Margery Jackson

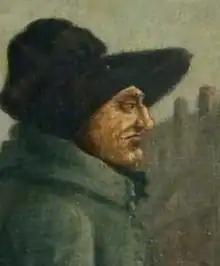
Jackson in old age,

Margery Jackson (January 1722 – 10 February 1812) was a British landlady in Carlisle, Cumberland. She was the daughter of a wealthy cloth merchant who was the mayor of Carlisle. In her latter years, following a fifteen-year legal dispute in the Court of Chancery over the execution of her father's and brother's wills, she returned from London to Carlisle in possession of the family fortune. She was then 69 years old and a spinster.